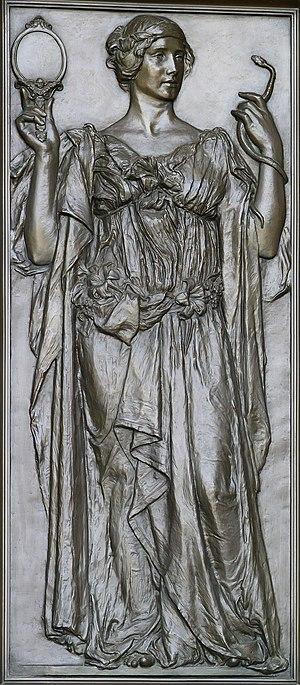
Herbert Samuel Adams, né le 28 janvier 1858, et mort le 21 mai 1945, est un sculpteur américain.